Gunnison River

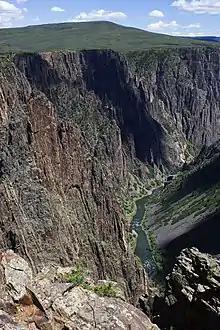
Black Canyon of the Gunnison, June 2016

The Gunnison River is formed by the confluence of the Taylor and East rivers at Almont in eastern Gunnison County, Colorado. Just past the town of Gunnison, the river begins to swell into the expanse of Blue Mesa Reservoir, a reservoir formed by Blue Mesa Dam, where it receives the Lake Fork of the Gunnison. Just downstream, it is dammed again to form Morrow Point Reservoir and then dammed again to form Crystal Reservoir. The reservoirs produce hydroelectric power and supply the surrounding areas with water for both municipal and irrigation use. The reservoirs are located along the upper part of the Gunnison River. Below Crystal Dam, the Gunnison River begins to roar through massive cataracts.